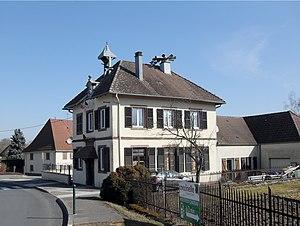
La mairie de Frais